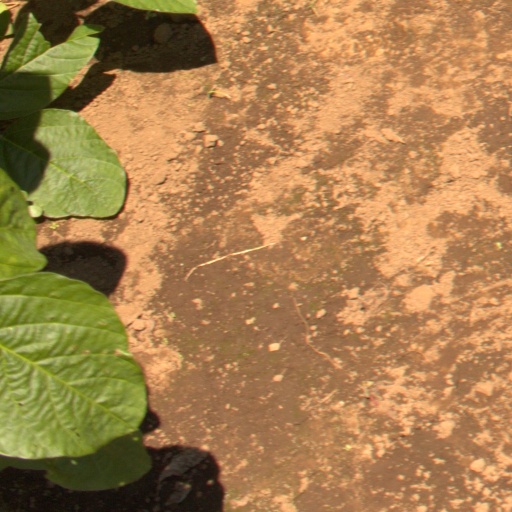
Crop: soybean